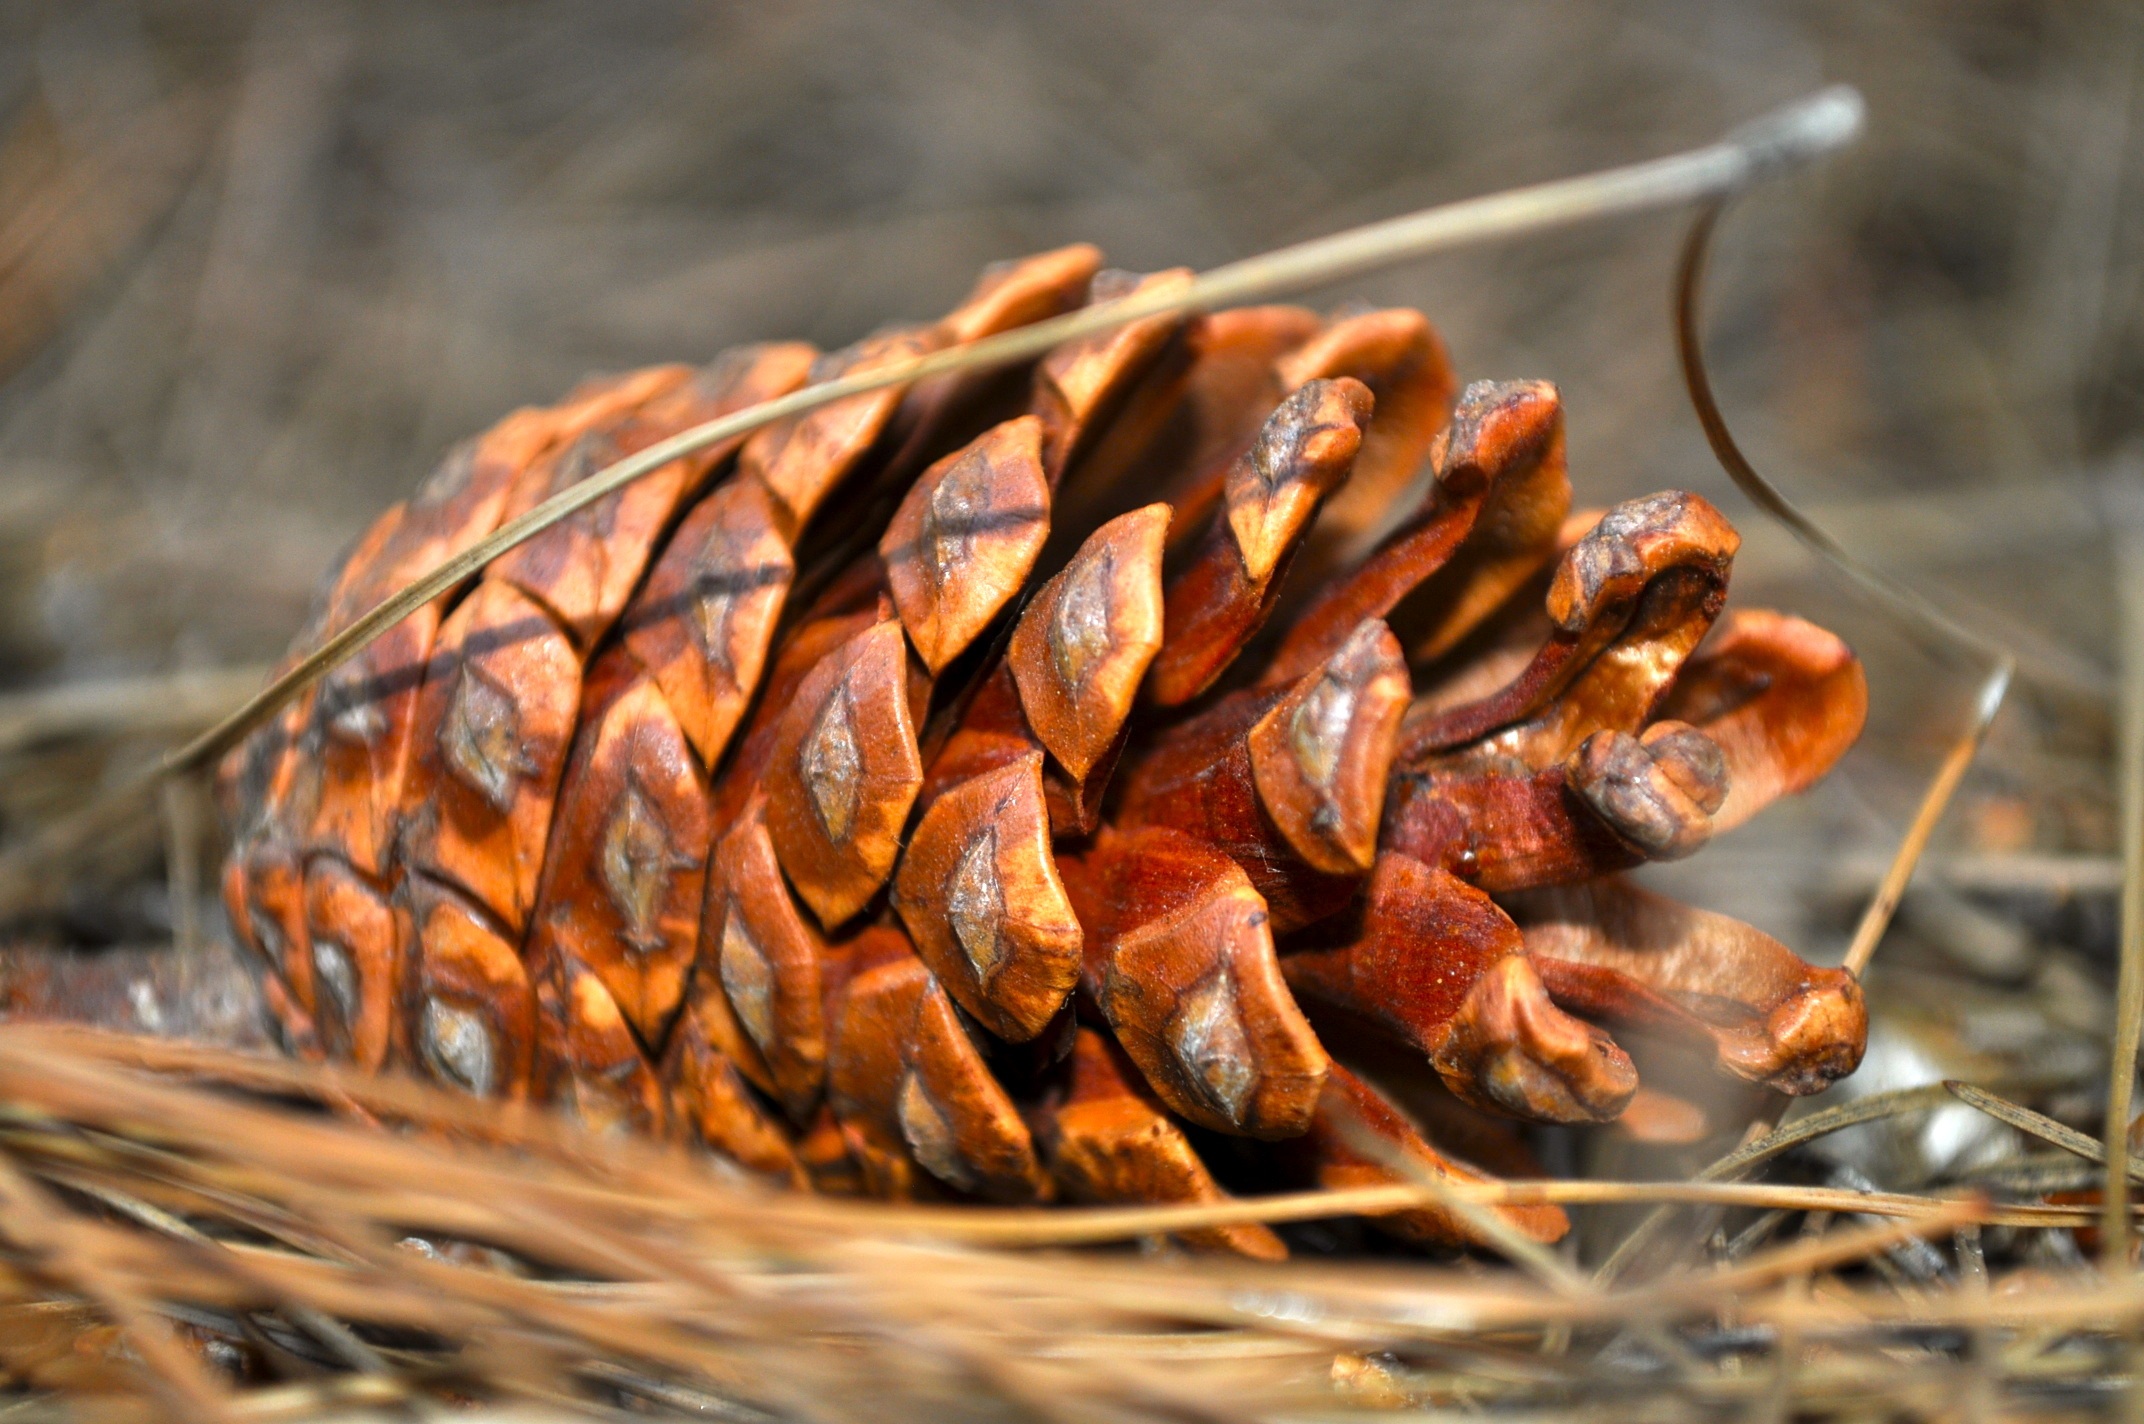
nature, forest, wood, leaf, fall, dish, food, produce, crop, autumn, brown, cone, pine cone, close up, seeds, macro photography, grass family, land plant